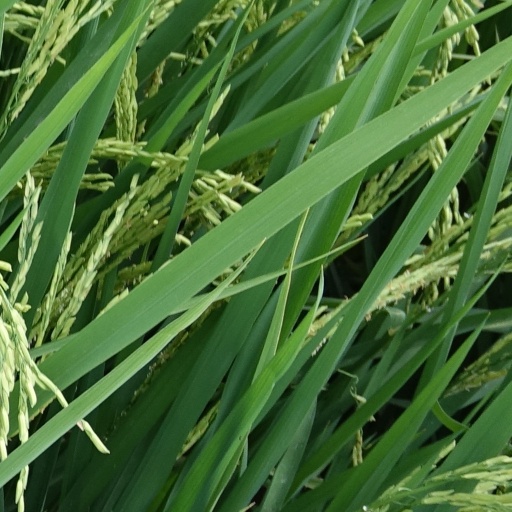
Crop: rice